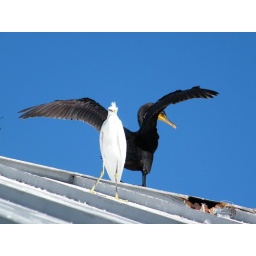
egret and cormorant, contrasting nicely against the blue sky